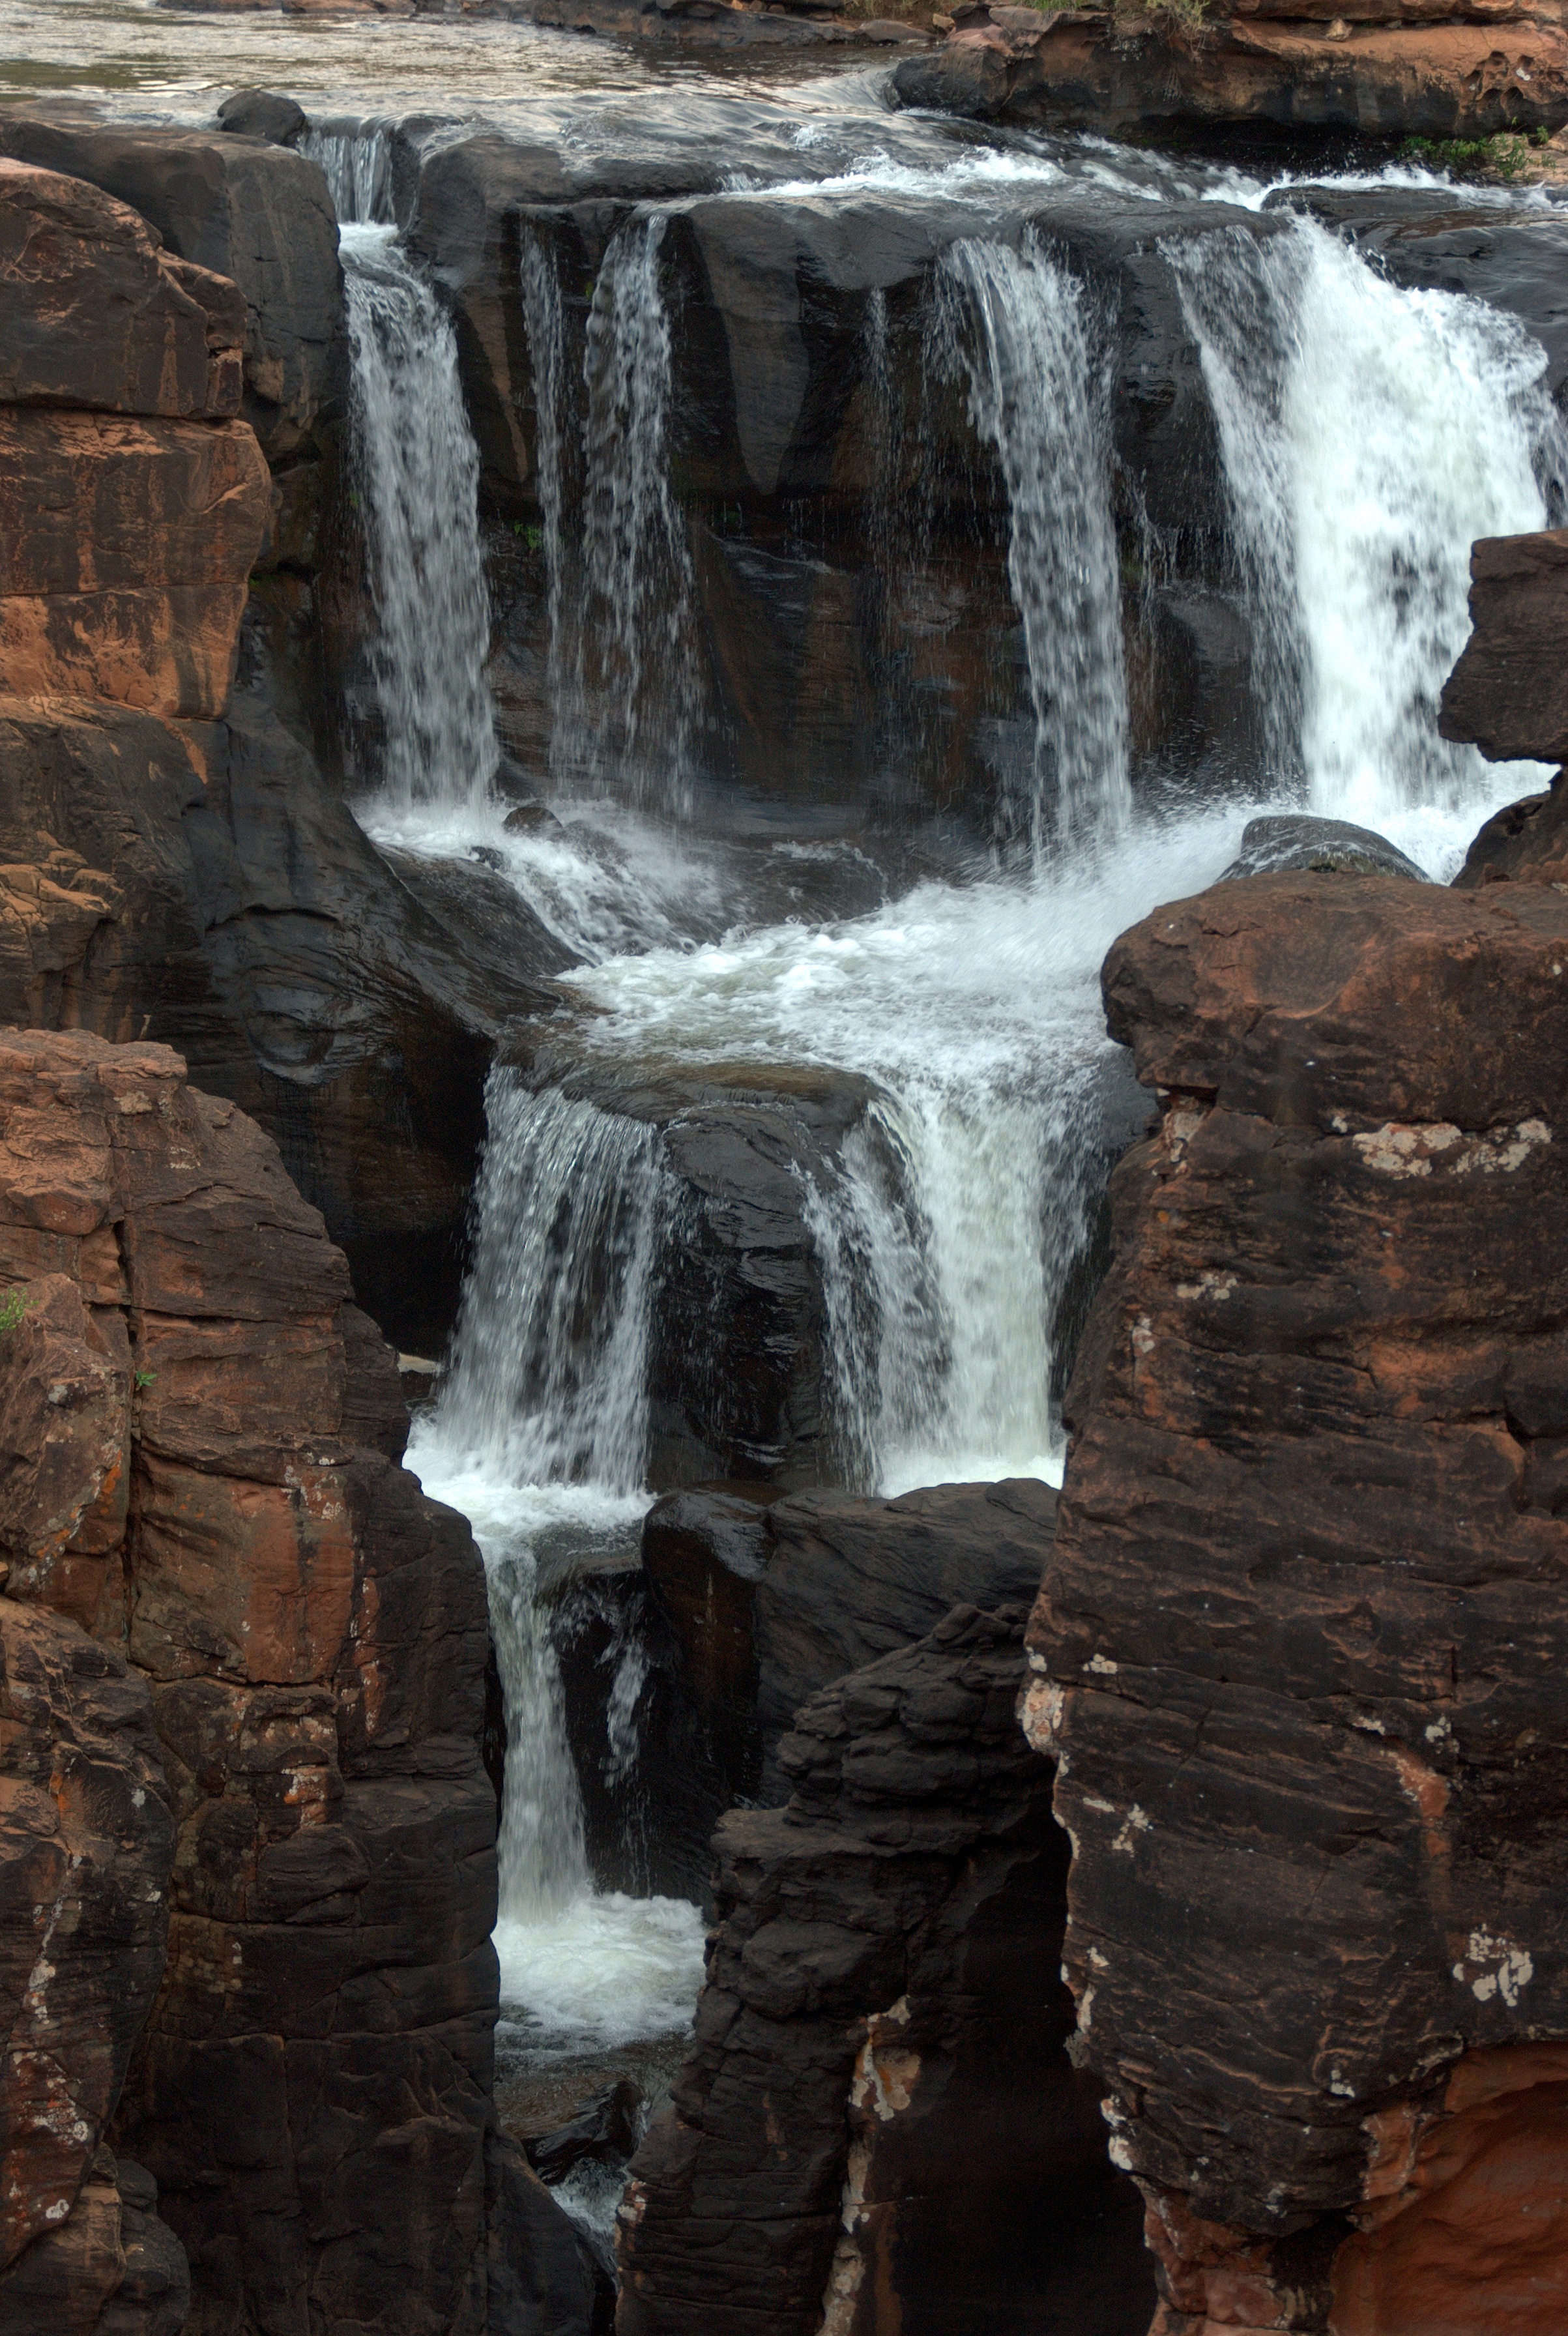
water, nature, rock, waterfall, formation, cliff, canyon, erosion, body of water, ravine, wasserfall, water feature, south africa, cascade mountain, drakensberg, blyde river